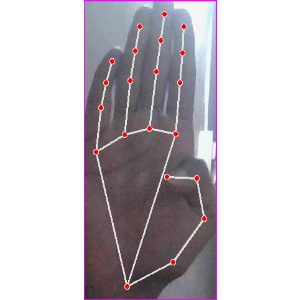
अक्षर: झ